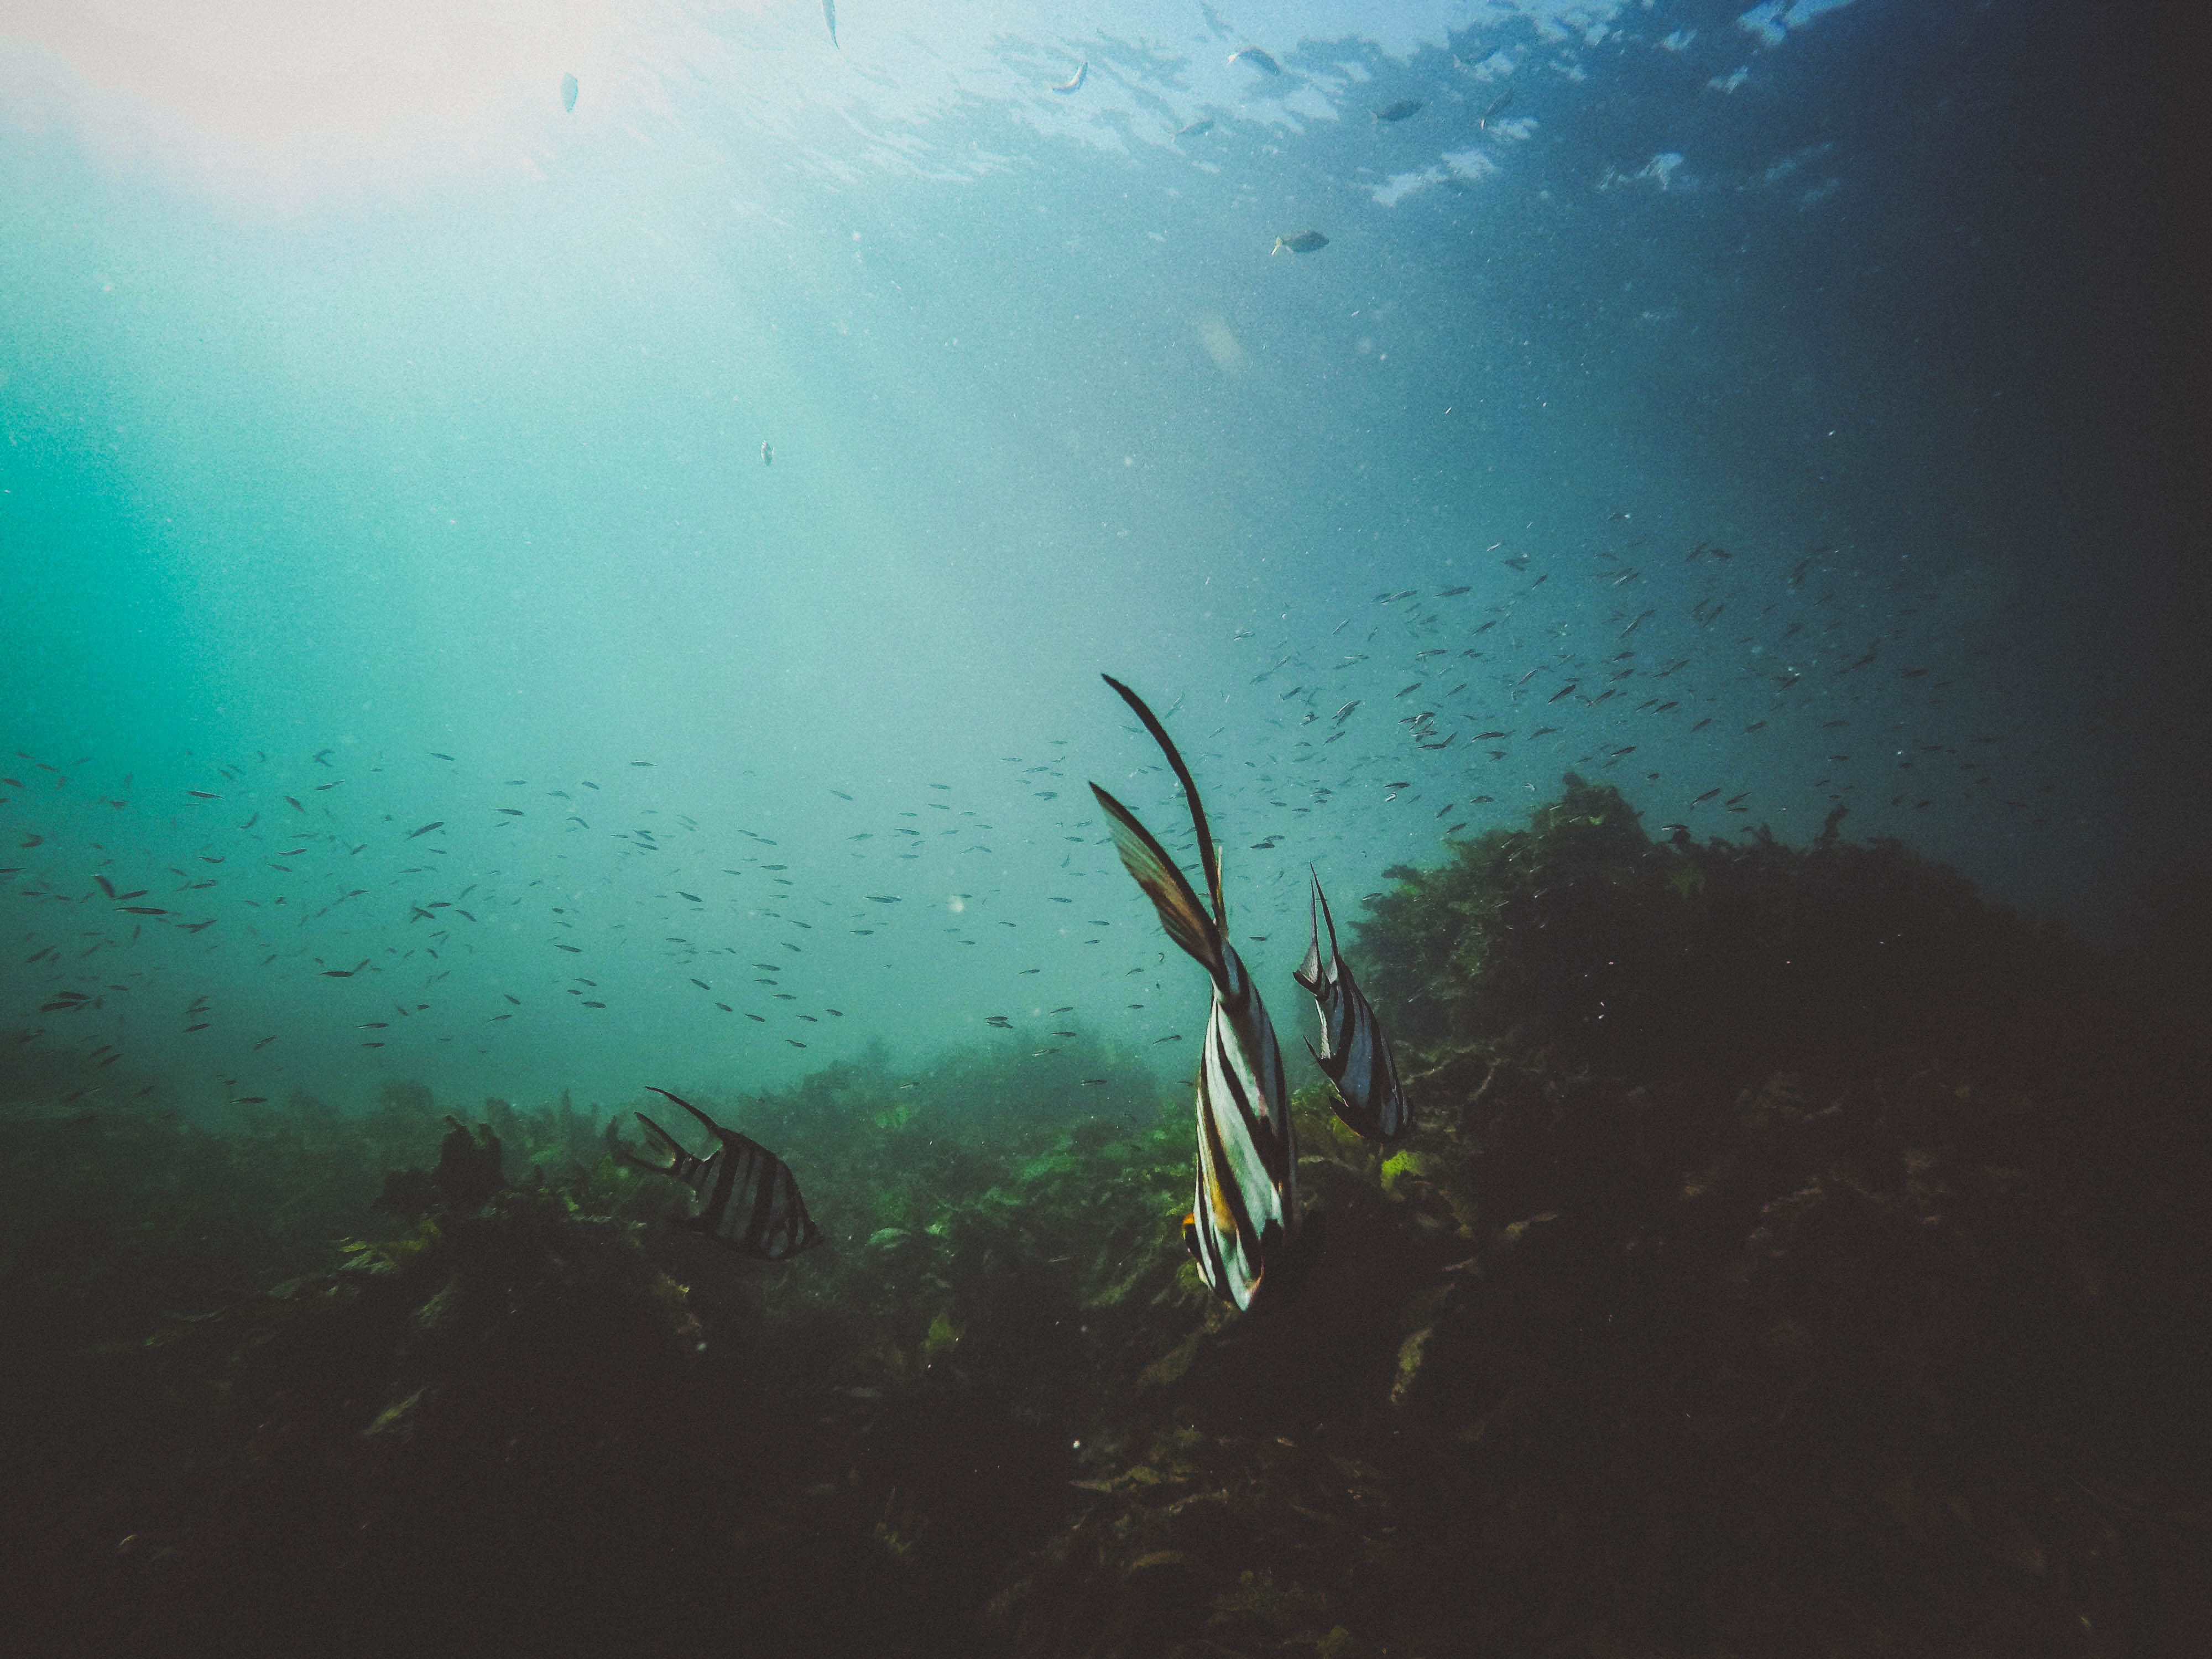
sea, water, ocean, sunlight, underwater, biology, seaweed, reef, algae, fishes, corals, school of fish, marine biology